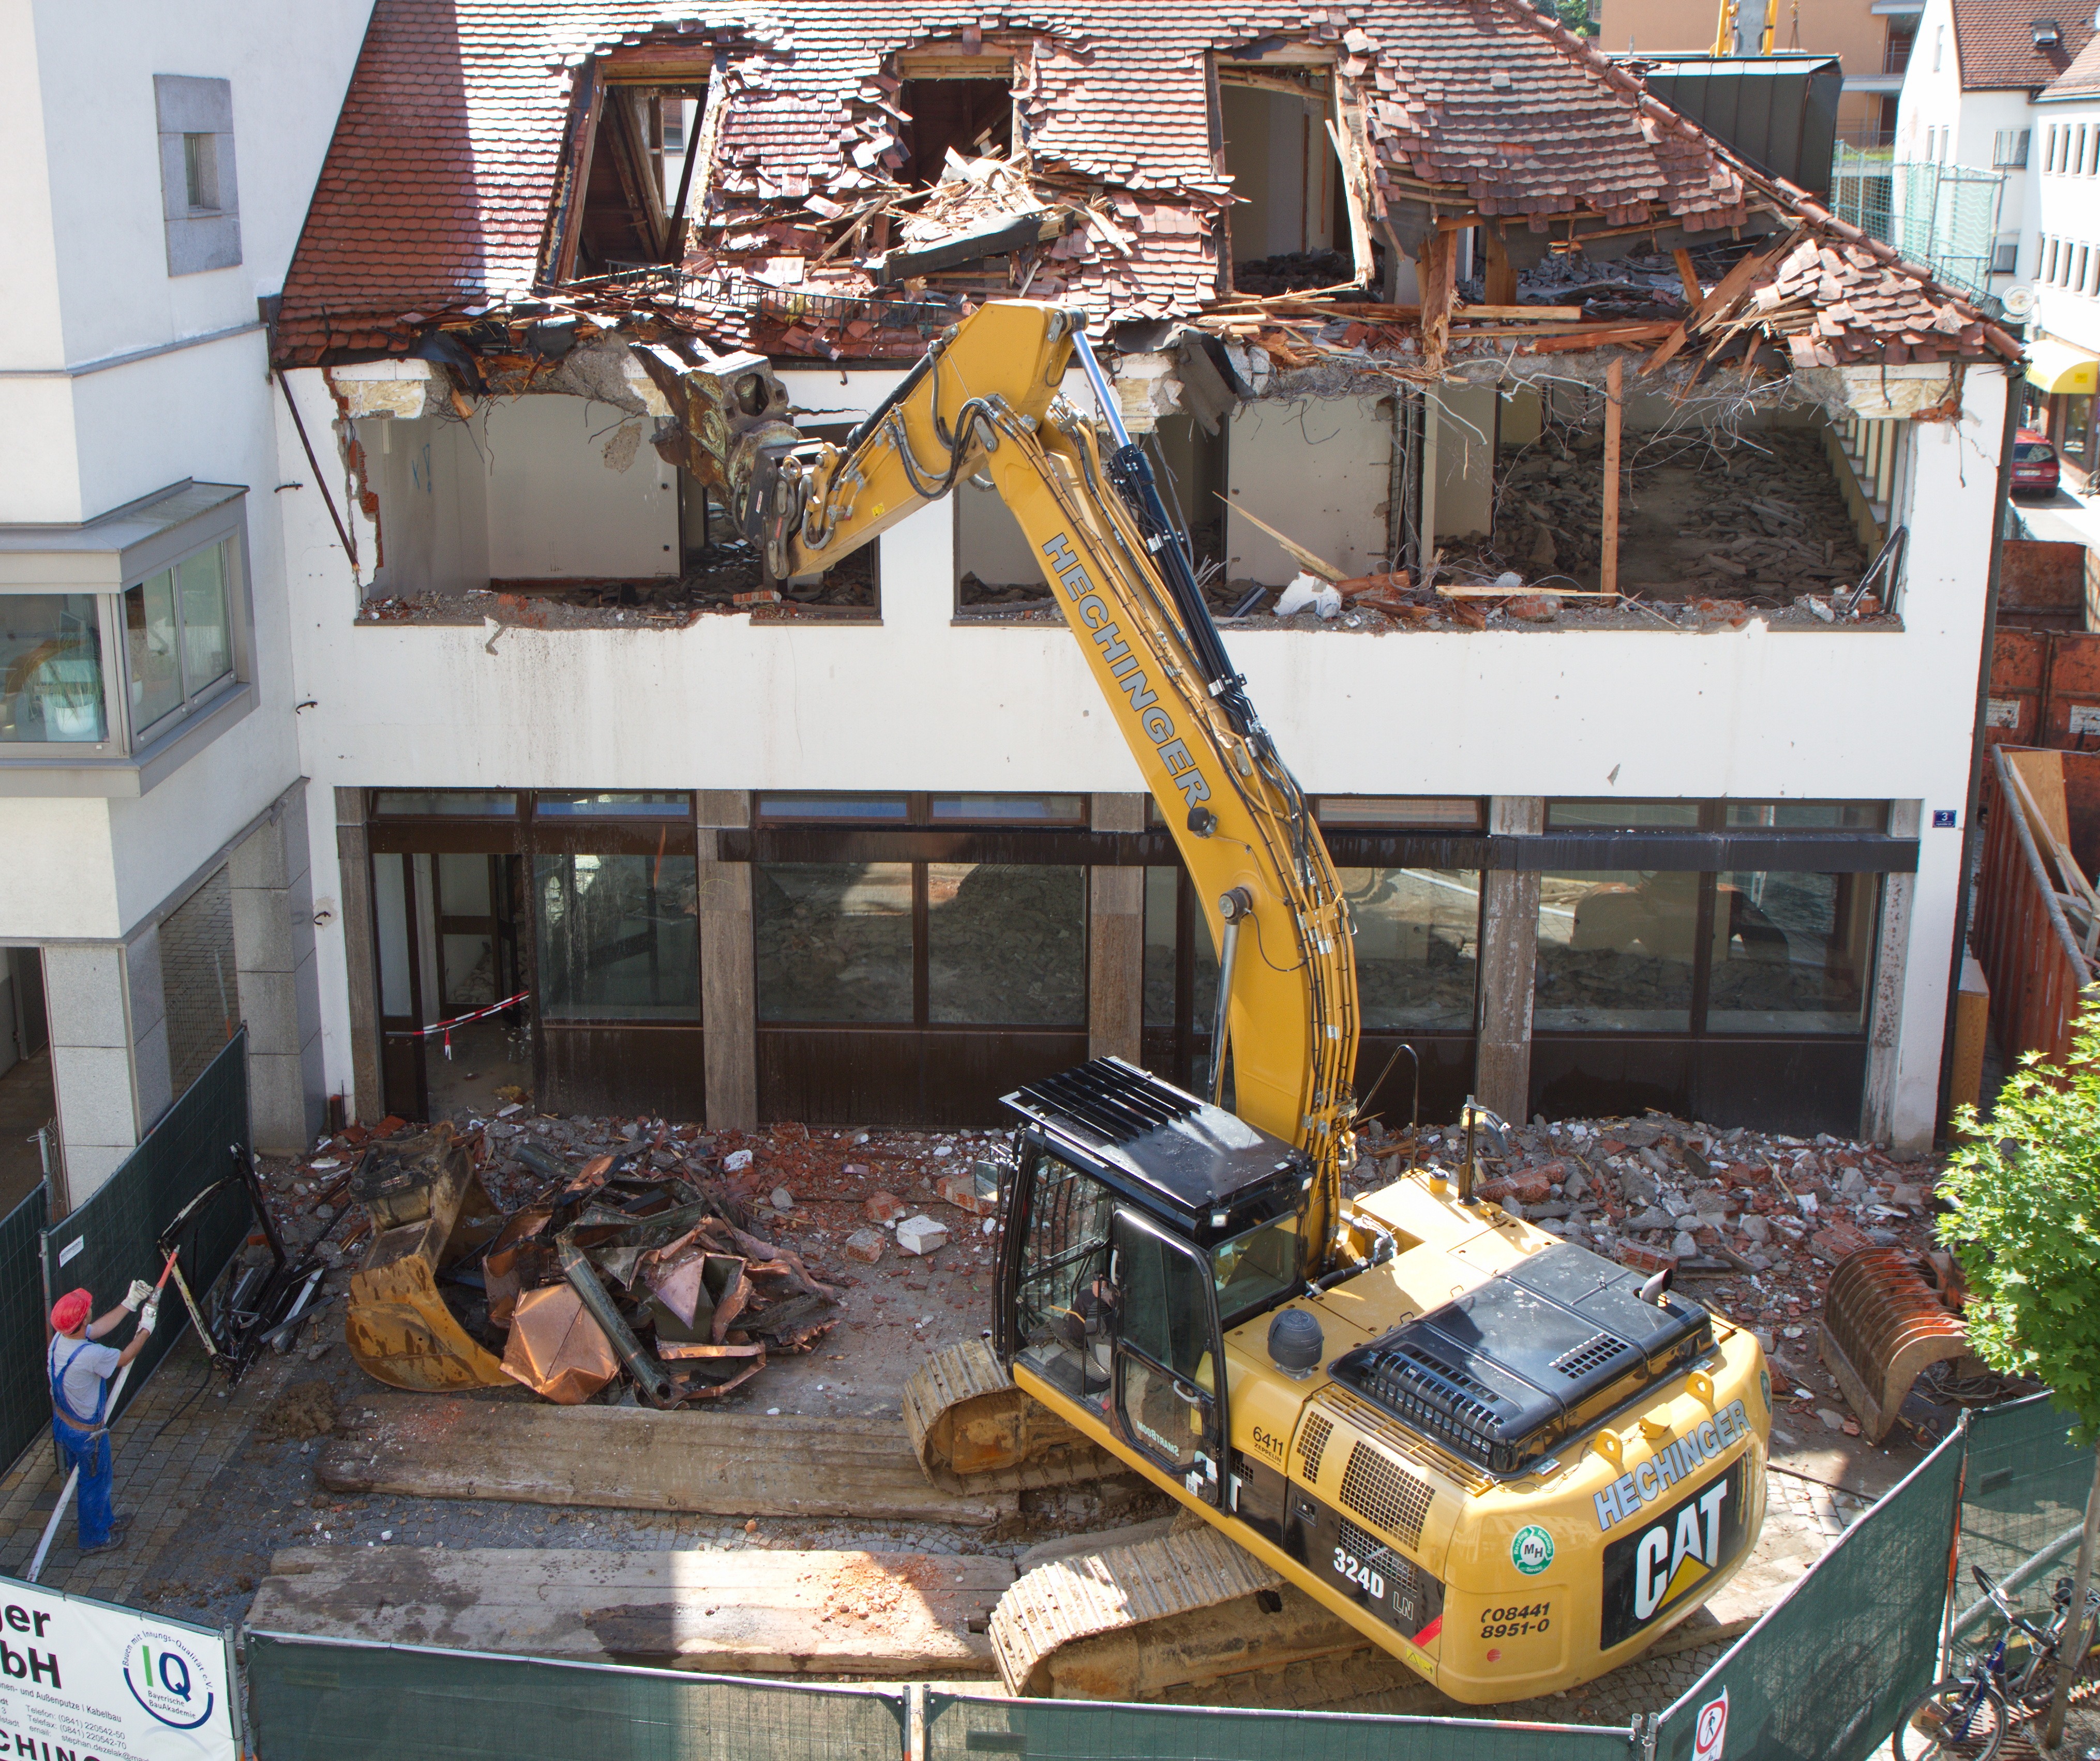
home, construction, vehicle, site, demolition, excavators, scrap, construction work, construction equipment